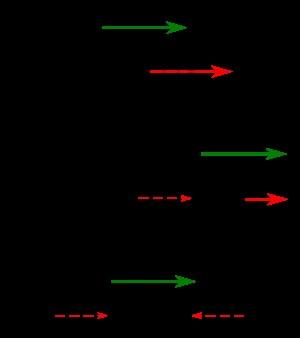
L'accélération est une grandeur physique vectorielle, appelée de façon plus précise « vecteur accélération », utilisée en cinématique pour représenter la modification affectant la vitesse d'un mouvement en fonction du temps. La norme de ce vecteur est appelée simplement « accélération » sans autre qualificatif.